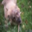
Label: dog